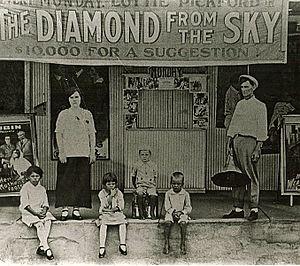
The Diamond from the Sky est un serial muet d'aventure de 1915, réalisé par Jacques Jaccard et William Desmond Taylor, comprenant des acteurs tels que Lottie Pickford, Irving Cummings ou William Russell. Cette œuvre est considérée comme perdue.